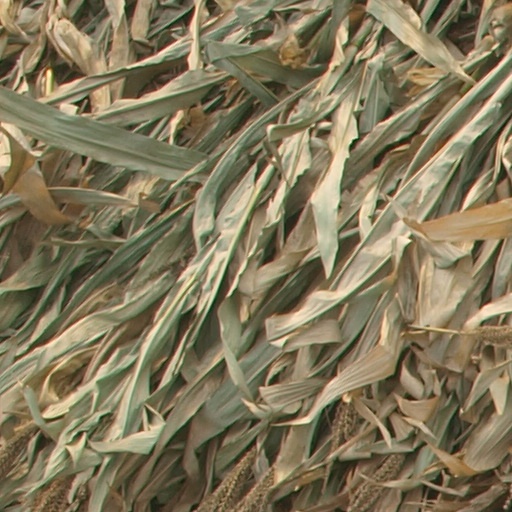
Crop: maize; corn